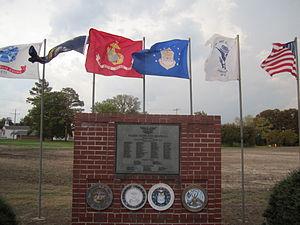
Baskin est un village de la paroisse de Franklin, en Louisiane, aux États-Unis. Sa population est évaluée à 254 habitants selon le recensement des États-Unis de 2010.